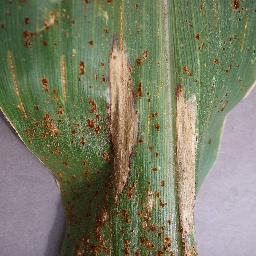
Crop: corn
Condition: (maize)_northern_blight